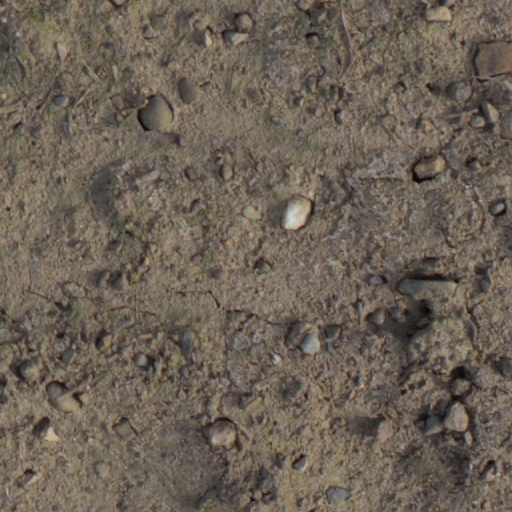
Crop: wheat